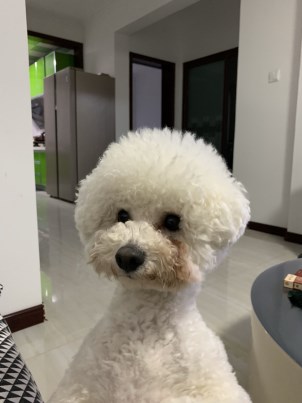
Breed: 3083-n000117-Bichon_Frise